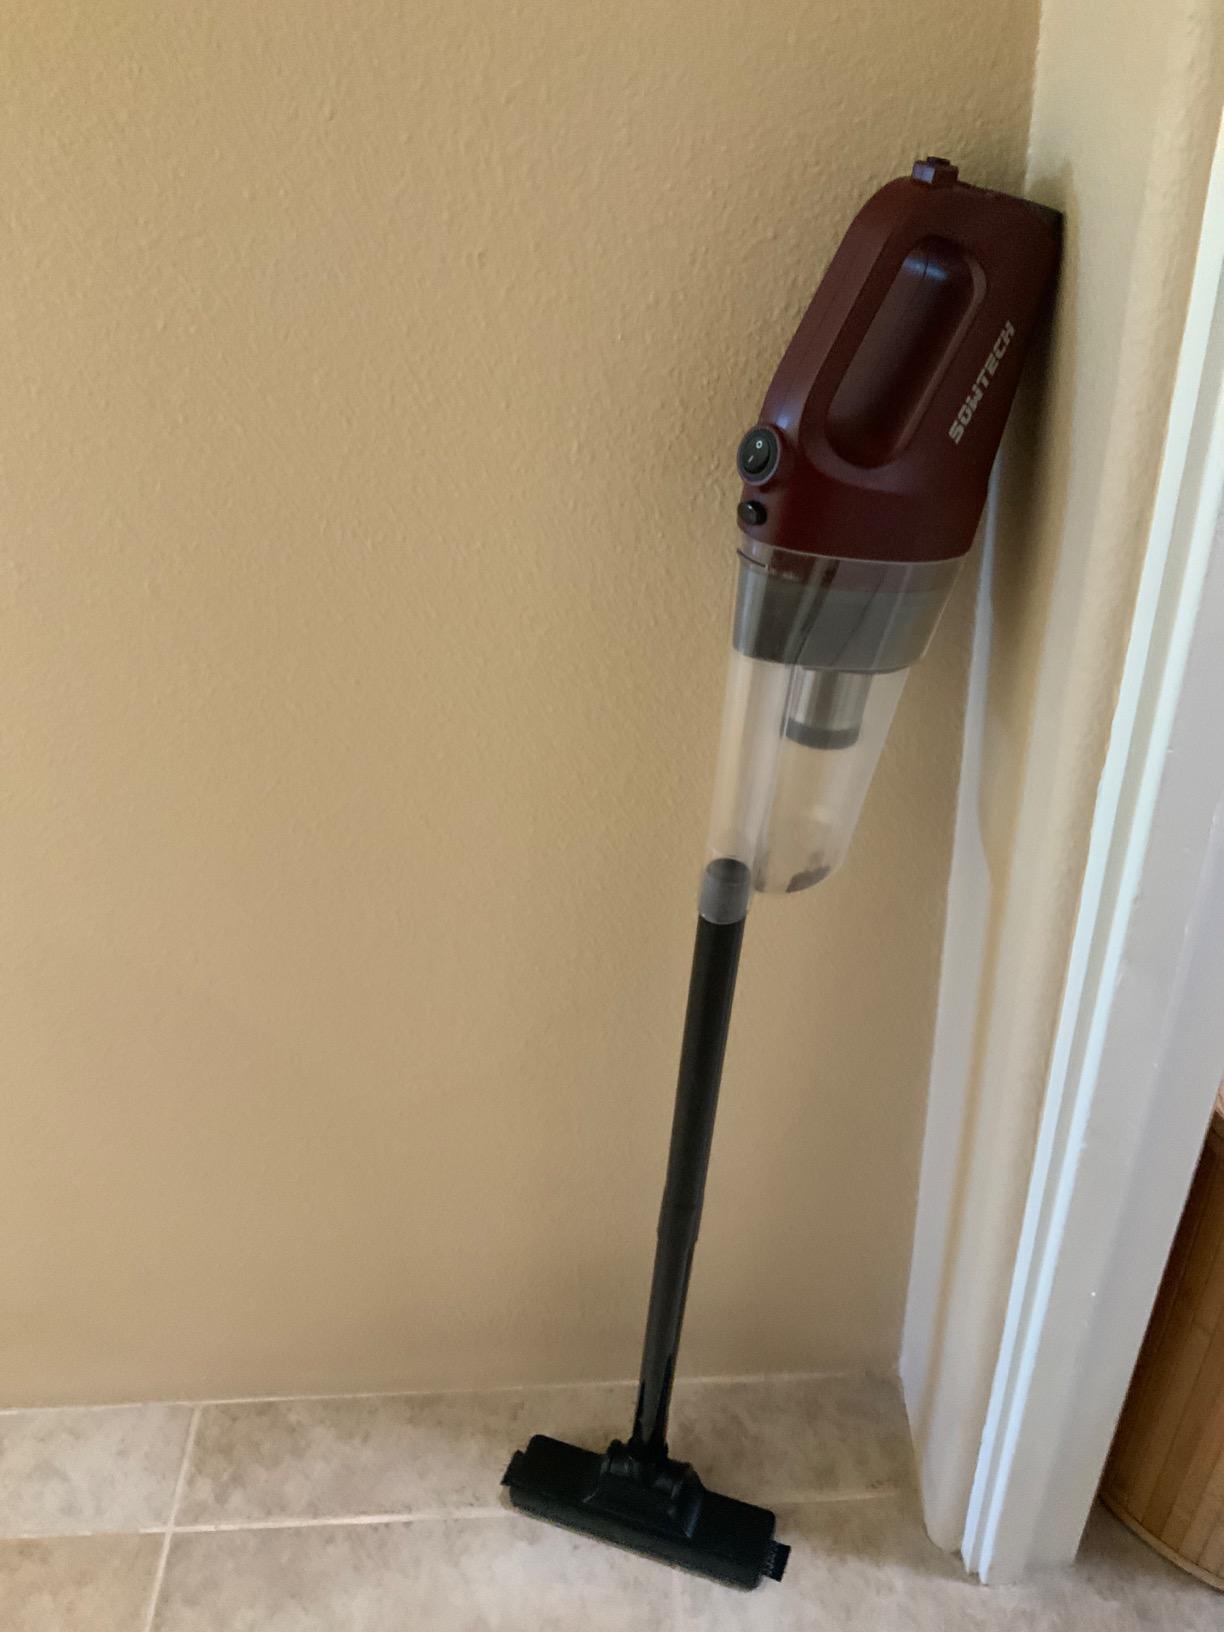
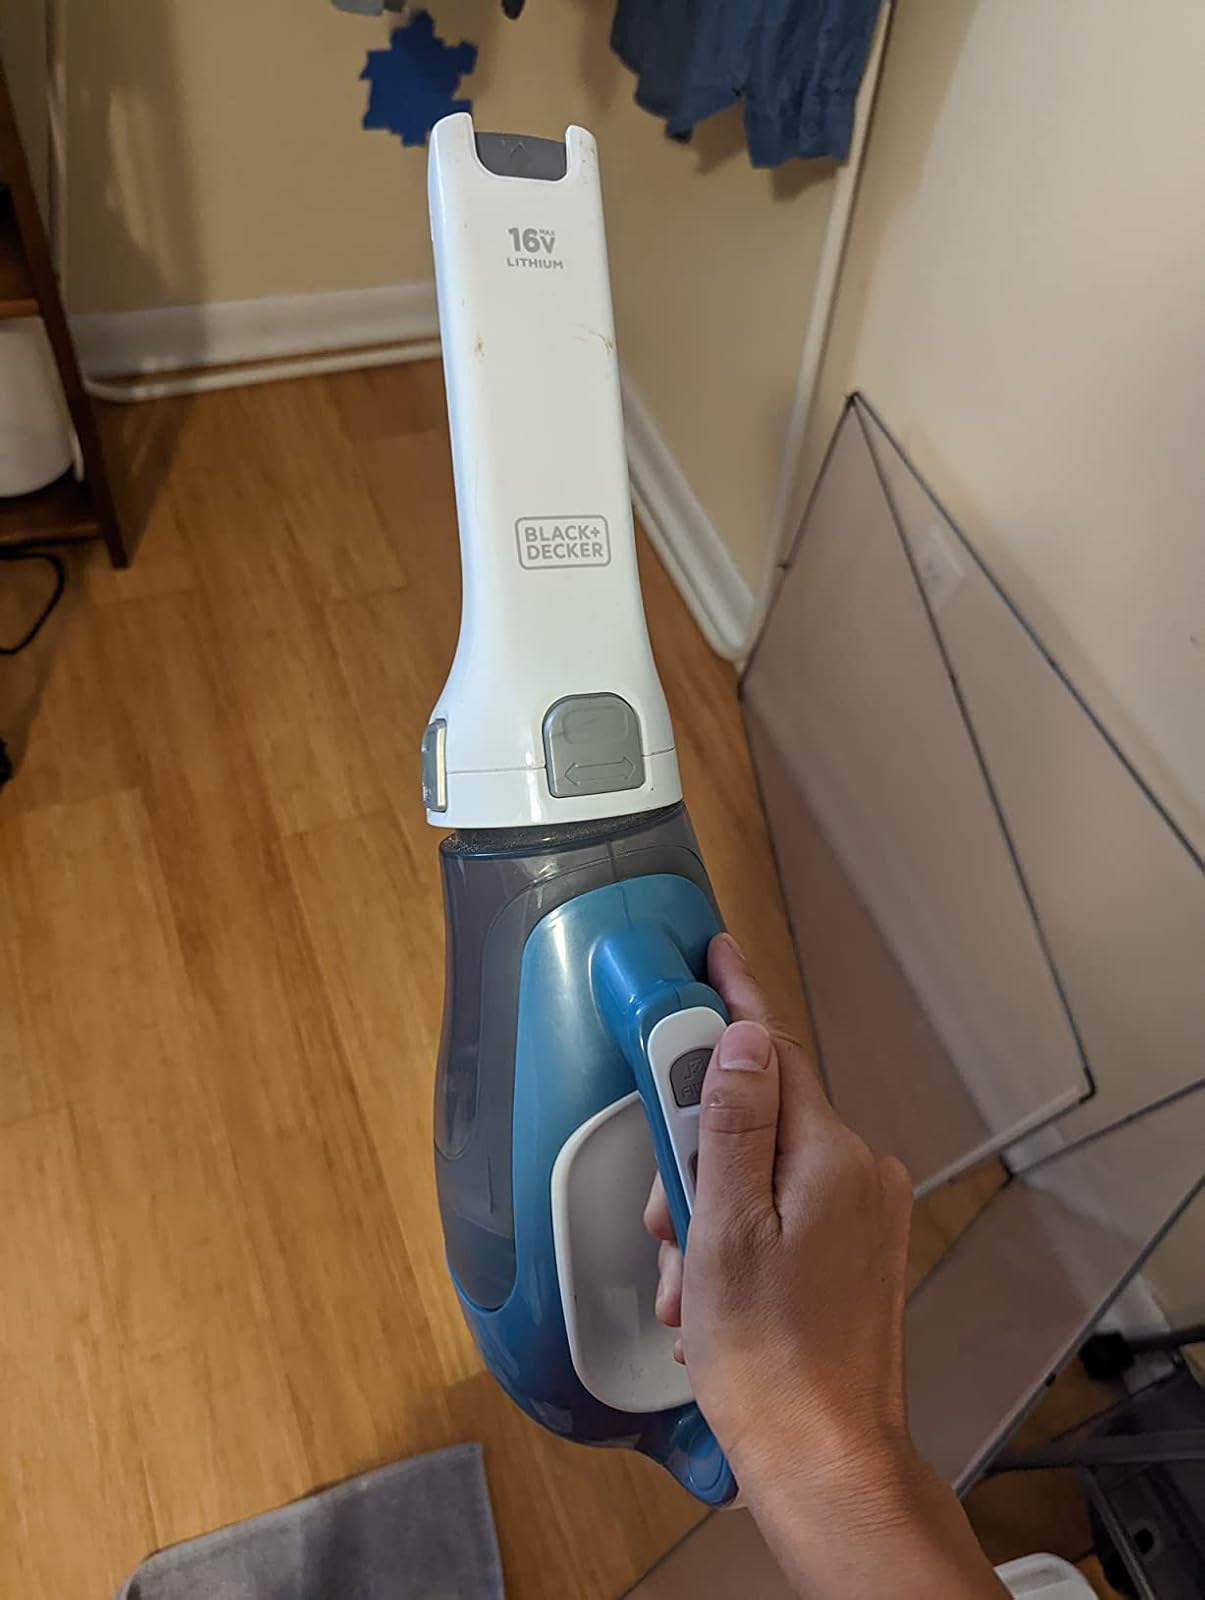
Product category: items_vacuum
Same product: no